Daiana Hissa

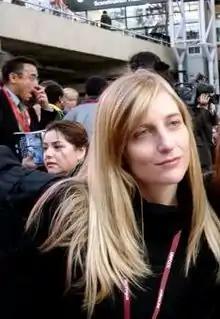
in Copenhagen

Daiana Hissa (born 1980) is an Argentine politician who became a provincial government minister at the age of 29.